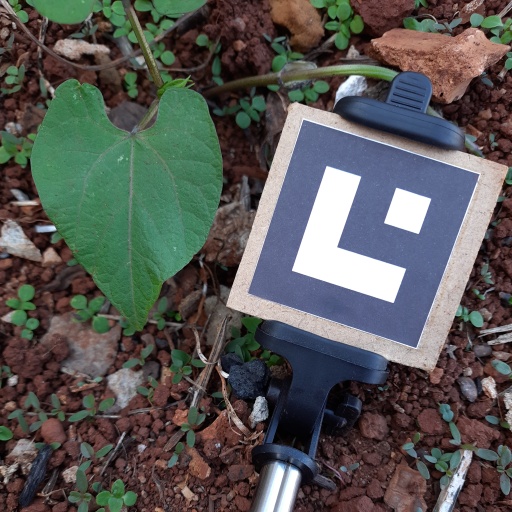
Observations: wavy surface, eating holes in the edge, under shade